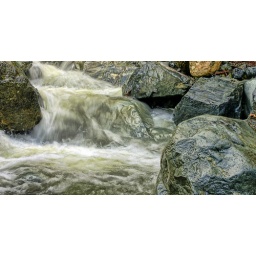
A small stream under a small bridge on a curvy road to Tofino.